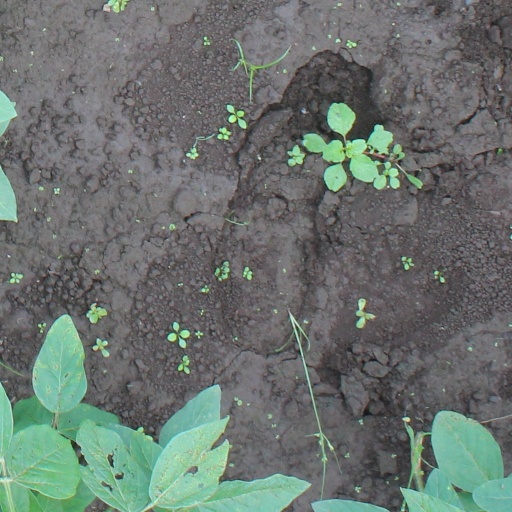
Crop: soybean